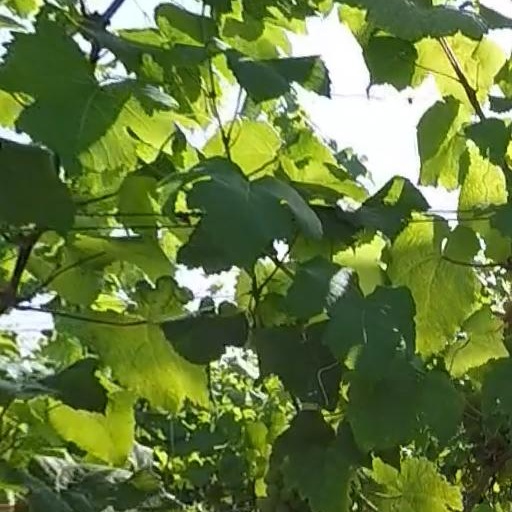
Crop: grape